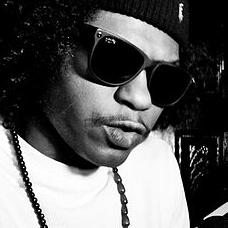
Age: 23